2020 Monroe tornado

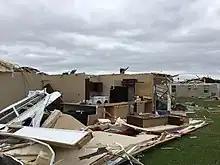
Damage to a house in Monroe, Louisiana, following the EF3 winds.

The 2020 Monroe tornado was a damaging tornado which spawned over Louisiana. Formed from the 2020 Easter tornado outbreak, it spawned on On April 12, 2020, on 10:36 a.m., CST, dissipating nine minutes later on 10:45 a.m., CST. It had an intensity of EF3 on the Enhanced Fujita scale, with a total track length of and a width of . It broke multiple houses, mostly the roof, with a total damage estimate of 458 houses from the Ouachita Parish Office of Homeland Security and Emergency Preparedness and 200-300 estimated by the major. Total damage amounted to $250,000,000.